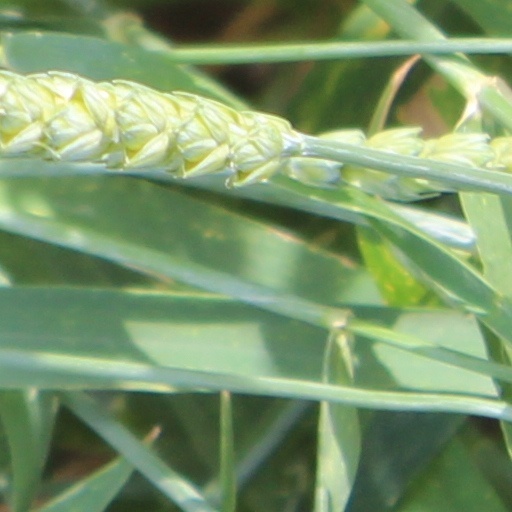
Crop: wheat